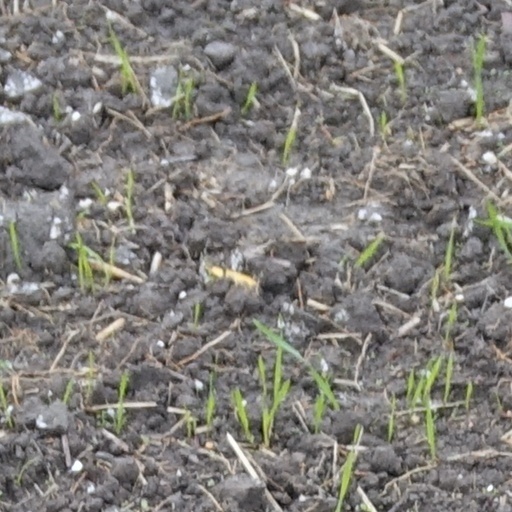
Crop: wheat